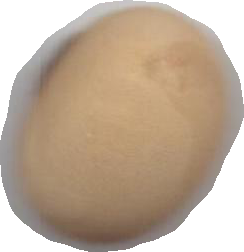
Variety: Anjasmoro